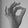
ASL letter: F